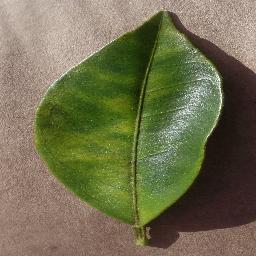
Label: Orange___Haunglongbing_(Citrus_greening)